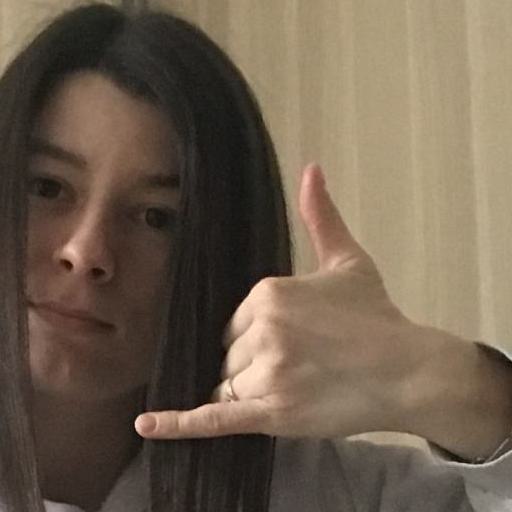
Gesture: call